Exopher

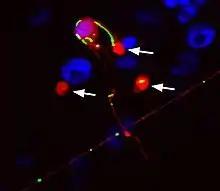
Multiple exophers produced by a mechanosensory neuron in "C. elegans"

Exophers are a type of membrane-bound extracellular vesicle (EV) that are released by budding out of cells into the extracellular space. Exophers can be released by neurons and muscle in the nematode "Caenorhabditis elegans" and also from murine cardiomyocytes. Exophers were first discovered in 2017 in the lab of Monica Driscoll at Rutgers University.